Indian Institute of Management Rohtak

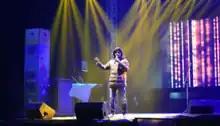
Rahul Subramanian at Infusion 2020

Infusion is the annual cultural, management and sports festival of IIM Rohtak. The two-day event consists of inter-college case study competitions, Model United Nations, Mock Stock, quizzes and various other sports and cultural events.